Peter McDonald (cyclist)

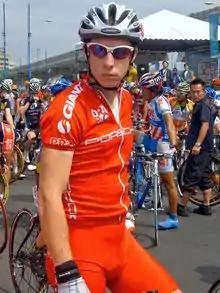

Peter McDonald (born 22 September 1978) is an Australian former professional road cyclist. He won the Australian National Road Race Championships in 2009.